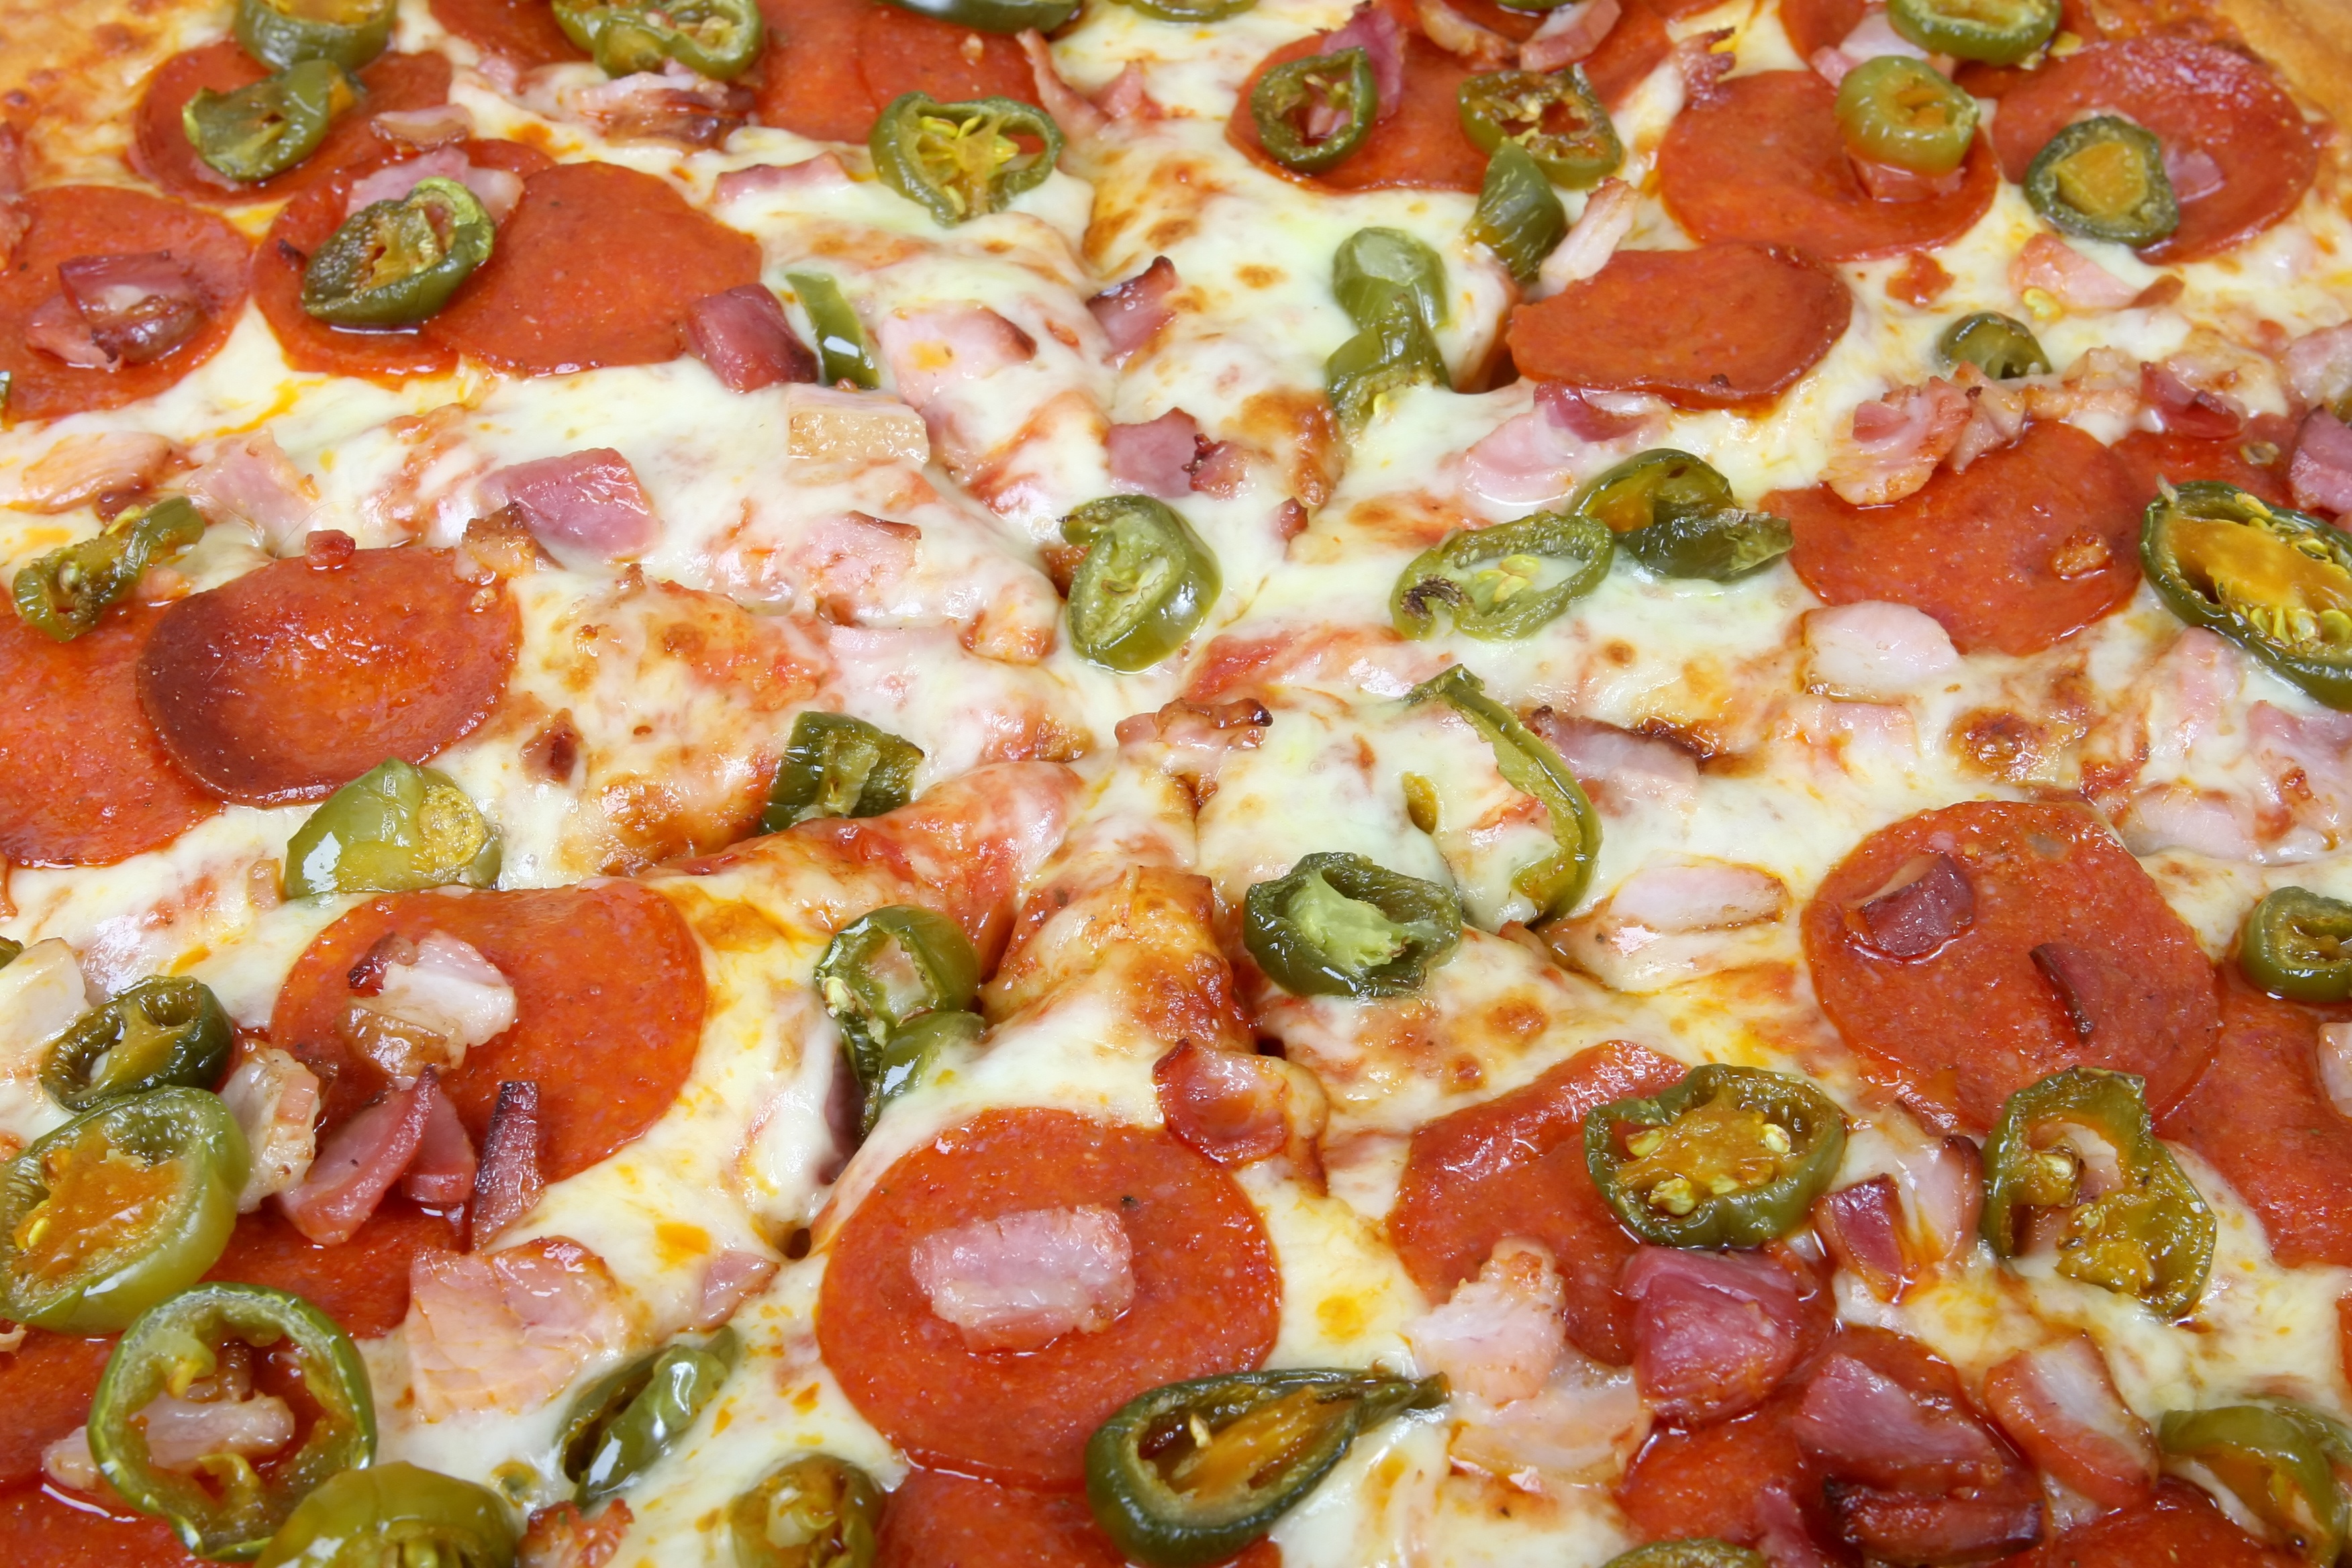
restaurant, dish, meal, food, spice, cooking, culinary, produce, macro, weight, closeup, snack, meat, lunch, cuisine, beef, health, cookery, fitness, pizza, tomato, baked, pepperoni, calories, slices, eating, nutrition, vegetables, dinner, hot, peppers, spicy, fast, slim, catering, diet, italian, ham, supper, hungry, protein, cholesterol, appetite, jalapeno, italian food, pizza cheese, european food, salt cured meat, sicilian pizza, macro cheese